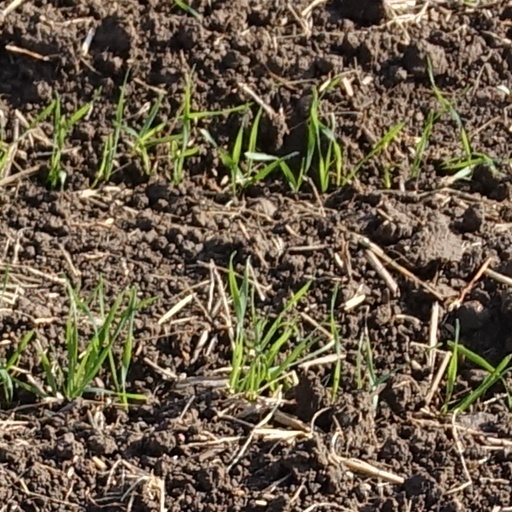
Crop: wheat